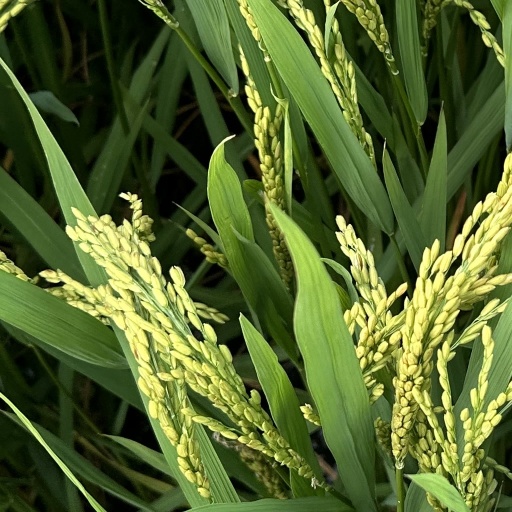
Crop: rice